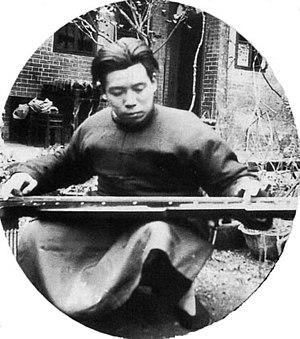
Cet article recense les pratiques inscrites au patrimoine culturel immatériel en Chine.